Terra Sancta Christi

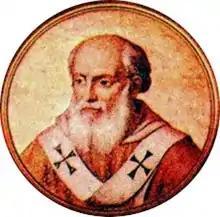
Pope Innocent IV

Terra Sancti Christi is a papal bull issued by Pope Innocent IV on 23 January 1245 calling for a crusade to the Holy Land. In December 1244 Louis IX of France had declared his intention to go on a crusade to the Holy Land, and in February Innocent ordered the Franciscans to preach in favour of it.